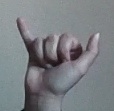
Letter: ya